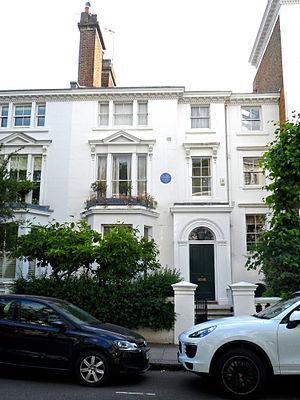
Sir Henry Maximilian Beerbohm, né le 24 août 1872 à Kensington, et mort le 20 mai 1956 à Rapallo, est un homme de lettres, critique littéraire, écrivain, caricaturiste et dandy britannique. Il était le demi-frère cadet de l'acteur et producteur Herbert Beerbohm Tree et l'oncle d'Iris Tree. Il fait ses études à la Charterhouse School et au Merton College, à Oxford.